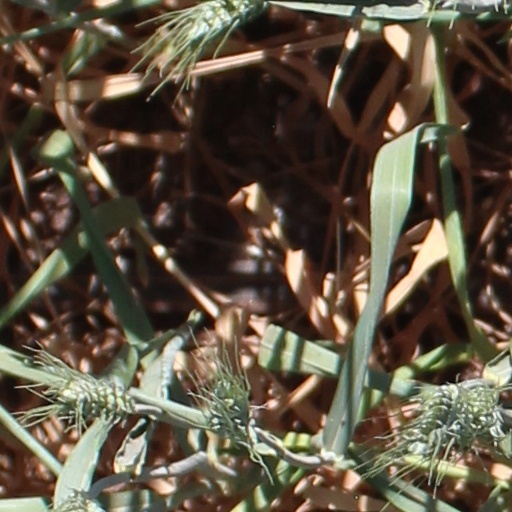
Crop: wheat